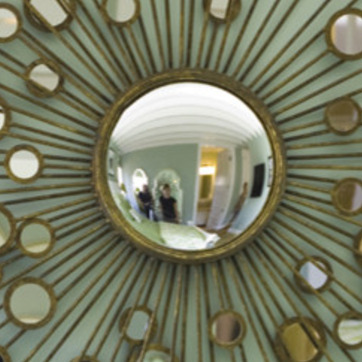
Material: glass